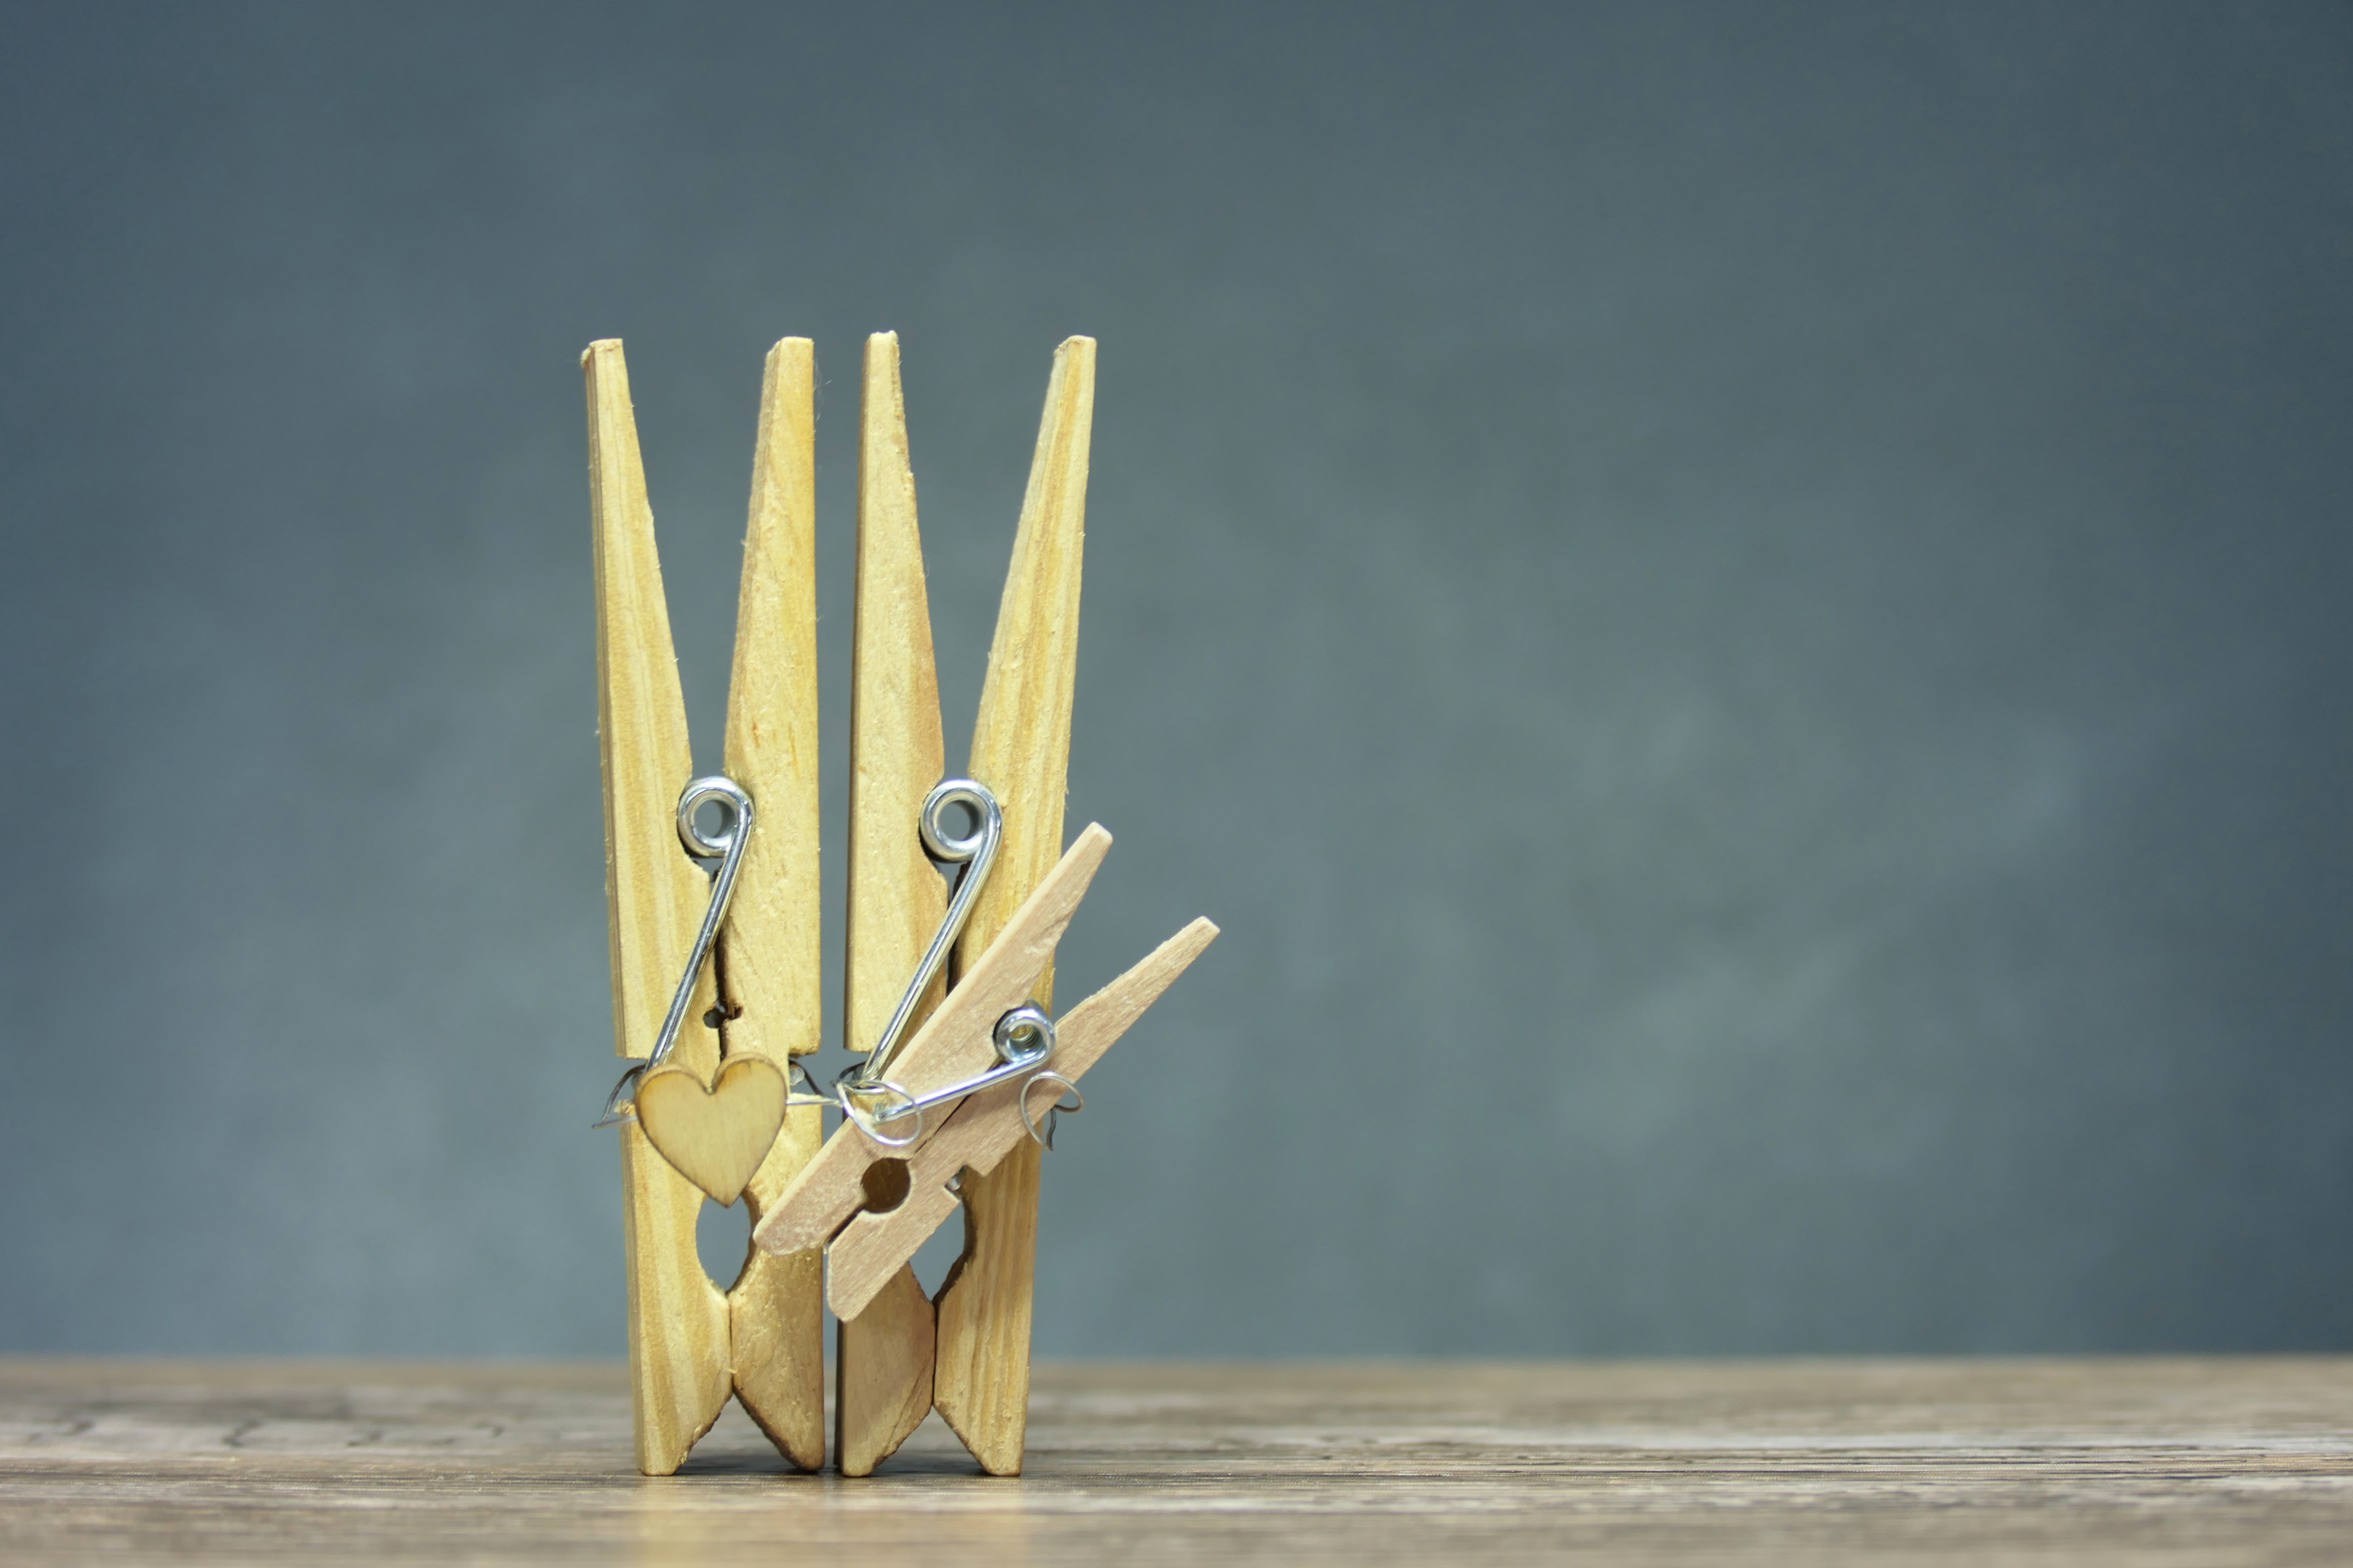
art, wood, gesture, sculpture, grass, visual arts, landscape, still life photography, metal, still life, font, toy, macro photography, glass